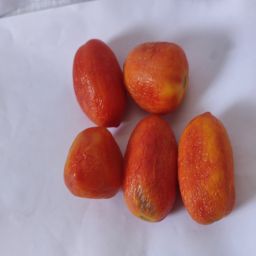
Crop: Tomato
Quality: Old